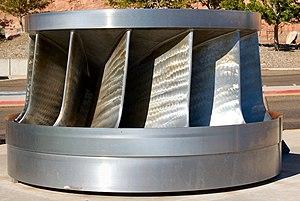
Le barrage de Glen Canyon est situé sur le Colorado dans l'Arizona, au sud-ouest des États-Unis, près de la ville de Page dans le comté de Coconino. Il fut construit entre 1957 et 1964 et entraîna la formation du lac Powell en amont.